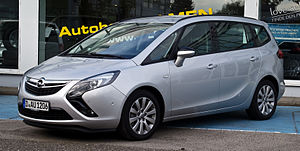
Opel Zafira C
Opel Zafira C er en kompakt MPV fra Opel og tredje generation af Opel Zafira-serien. Bilen hedder officielt Zafira Tourer, blev præsenteret på Frankfurt Motor Show 2011 og kom ud til forhandlerne den 14. januar 2012.